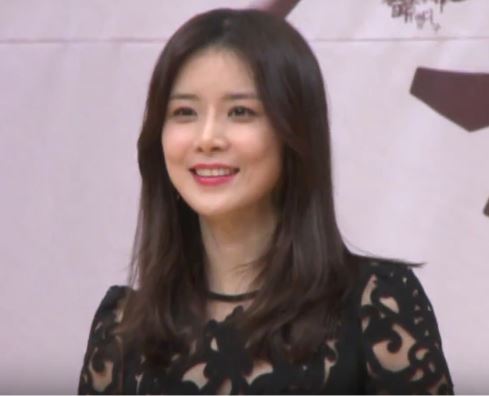
อี โบ-ย็อง

| image = Lee Bo-young 2017.jpg
| name = อี โบ-ย็องLee Bo-young
| birth_place = ประเทศเกาหลีใต้
| years_active = 2543 ถึงปัจจุบัน
| occupation = นักแสดงและนางแบบ
| alma_mater = มหาวิทยาลัยสตรีโซล 이보영 . "Nate Profile".
| height = 1.68 เมตร
| agent = คีย์อีสต์ (KeyEast)(2553 ถึงปัจจุบัน)
| spouse = จี ซ็อง
| children = 2
อี โบ-ย็อง (; ; เกิด 12 มกราคม พ.ศ. 2522) เป็นทั้งนักแสดงและนางแบบชาวเกาหลีใต้
==ประวัติ==
โบ-ย็องเริ่มจากการชนะการประกวด นางสาว Daejeon ปี 2000 " Lee Bo-young Tries Her Skills as “Sweet Darling” ". "KBS Global". Lee Bo-young profile . "Miss Korea official website". หลังจากนั้นก็เป็นพรีเซ็นเตอร์ให้แก่เอเชียน่าแอร์ไลน์" Seoul Film Student Named New Asiana Model ". "Digital Chosunilbo", 10 August 2006. ต่อมาโบ-ย็องเปิดตัวในฐานะนักแสดง จากผลงานหลากหลาย ทั้งละครโทรทัศน์, ซีรีส์, โฆษณา และ ภาพยนตร์
ในปี 2008 ผลงานของโบ-ย็อง จากเรื่อง "Once Upon A Time" ซึ่งเป็นภาพยนตร์เรื่องแรกของเธอที่ได้รับการเสนอชื่อเข้าชิงนักแสดงหญิงหน้าใหม่ยอดเยี่ยม" Han Ye-seul, Lee Bo-yeong, Jeong Ryeo-won, Compete for the New Actress Award". "HanCinema", 3 April 2008. The original Korean-language article is at "Naver". และได้รับรางวัล Baeksang หลังจากนั้นโบ-ย็องได้ร่วมงานกับ ฮย็อนบิน ในภาพยนตร์ "I'm Happy" " Hyeon Bin the patient, Lee Bo-yeong the nurse". "HanCinema", 3 April 2008. The original Korean-language article is at "FILM2.0" .
โบ-ย็องได้รับรางวัล Andre Kim ระดับห้าดาวที่ดีที่สุดในปี 2007 อีกด้วยCathy Rose A. Garcia. " Top Stars Win Andre Kim Awards". "The Korea Times", 1 May 2007.
== ชีวิตส่วนตัว ==
=== การออกเดทและการแต่งงาน ===
อีได้พบกับนักแสดงหนุ่ม จี ซ็อง ในกองถ่ายละครทีวีเรื่อง "Save Last Dance For Me" ที่ทั้งคู่แสดงร่วมกันในปี 2004 และพวกเขาก็ยืนยันความสัมพันธ์ในปี 2007 เมื่อวันที่ 2 สิงหาคม 2013 พวกเขาประกาศการหมั้นหมายโดยอัปโหลดจดหมายที่เขียนด้วยลายมือบนเว็บไซต์แฟนคลับอย่างเป็นทางการของตน ทั้งคู่แต่งงานกันที่ Aston House, W Seoul Walkerhill Hotel เมื่อวันที่ 27 กันยายน 2013 ลูกคนแรกของพวกเขา ลูกสาวชื่อ Kwak Ji-yoo เกิดเมื่อวันที่ 13 มิถุนายน 2015 ลูกคนที่ 2 ของพวกเขา ลูกชายชื่อ Kwak Woo-sung เกิดเมื่อวันที่ 5 กุมภาพันธ์ 2019
== ผลงาน ==
=== ภาพยนตร์ ===
=== ละครโทรทัศน์ ===
|2020
|"When My Love Blooms"
|화양연화 – 삶이 꽃이 되는 순간
|
|-
|ยุนจีซู
|16
|tvN
|เริ่ม 25 เมษายน 2020 - 14 มิถุนายน 2020
|เสาร์ & อาทิตย์
|21:00
|-
|
|"Start-Up"
|스타트업
|
|-
|Woman at pub
|16
|tvN
|เริ่ม 17 ตุลาคม 2020 - 6 ธันวาคม 2020
|เสาร์ & อาทิตย์
|21:00
|-
|
|2021
|"Mine"
|마인
|
|-
|ซอฮีซู
|16
|tvN
|เริ่ม 8 พฤษภาคม - 27 มิถุนายน 2021
|เสาร์ & อาทิตย์
|21:00
|
=== Ad ===
=== Music Video ===
* ปี 2010 Zia & 4MEN - Crying, Calling.. (울고, 불고..)
==รางวัล==
| class="wikitable"
|-
! Year !! Award !! Category !! Nominated work !! Result
|-
| rowspan=2 | 2005 || SBS Drama Awards || New Star Award || "Ballad of Seo Dong" ||
|-
| KBS Drama Awards || Best New Actress || "My Sweetheart, My Darling" ||
|-
| rowspan=3 | 2006 || 14th Chunsa Film Art Awards || Best New Actress || "A Dirty Carnival" ||
|-
| SBS Drama Awards || Top 10 Stars || "Queen of the Game" ||
|-
| 2006 KBS Drama Awards|KBS Drama Awards || Excellence Award, Actress || "Mr. Goodbye" ||
|-
| 2007 || 3rd Andre Kim Best Star Awards || Female Star Award || ||
|-
| 2008 || 44th Baeksang Arts Awards || Best New Actress || "Once Upon a Time (2008 film)|Once Upon a Time" ||
|-
| 2009 || 4th Andre Kim Best Star Awards || Female Star Award || ||
|-
| 2010 || 2010 KBS Drama Awards|KBS Drama Awards || Excellence Award, Actress in a Mid-length Drama || "Becoming a Billionaire" ||
|-
| 2011 || 2011 MBC Drama Awards|MBC Drama Awards || Excellence Award, Actress in a Miniseries || "Hooray for Love (TV series)|Hooray for Love" ||
|-
| rowspan=4 | 2012 || rowspan=4 | 2012 KBS Drama Awards|KBS Drama Awards || Top Excellence Award, Actress || "My Daughter Seo-young", "Man from the Equator" ||
|-
| Excellence Award, Actress in a Mid-length Drama || "Man from the Equator" ||
|-
| Excellence Award, Actress in a Serial Drama || rowspan="3"| "My Daughter Seo-young" ||
|-
| Best Couple Award with Lee Sang-yoon ||
|-
| rowspan=11|2013 || 49th Paeksang Arts Awards|49th Baeksang Arts Awards || Best Actress (TV) ||
|-
| 7th Mnet 20's Choice Awards || 20's Drama Star - Female || rowspan="2"| "My Daughter Seo-young, I Can Hear Your Voice" ||
|-
| rowspan=2 | 6th Korea Drama Awards|6th Korea Drama Awards || Daesang (Grand Prize) ||
|-
| Best Couple Award with Lee Jong-suk || rowspan="2"| "I Can Hear Your Voice" ||
|-
| 6th Style Icon Awards || Top Ten Style Icons ||
|-
| rowspan=2 | เอแพนสตาร์อวอร์ดส์ ครั้งที่ 2 || Top Excellence Award, Actress || "My Daughter Seo-young, I Can Hear Your Voice" ||
|-
| Best Couple Award with Lee Jong-suk || rowspan="6"| "I Can Hear Your Voice" ||
|-
| rowspan=4 | 2013 SBS Drama Awards|SBS Drama Awards || Daesang (Grand Prize) ||
|-
| Top Excellence Award, Actress in a Miniseries ||
|-
| Producer's Award ||
|-
| Top 10 Stars ||
|-
| rowspan=2 | 2014 || 50th Paeksang Arts Awards|50th Baeksang Arts Awards || Best Actress (TV) ||
|-
| 2014 SBS Drama Awards|SBS Drama Awards || Top Excellence Award, Actress in a Miniseries || "God's Gift - 14 Days" ||
|-
|
== อ้างอิง ==
== แหล่งข้อมูลอื่น ==
* Lee Bo Young Thai FC
* อี โบ-ย็อง ไทยเพจ LeeBoYoung Thai FanPage
หมวดหมู่:นักแสดงเกาหลีใต้
หมวดหมู่:บุคคลจากโซล
หมวดหมู่:นักแสดงหญิงจากโซล